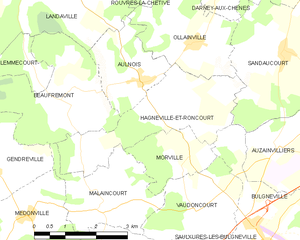
Carte des communes françaises Hagnéville-et-Roncourt